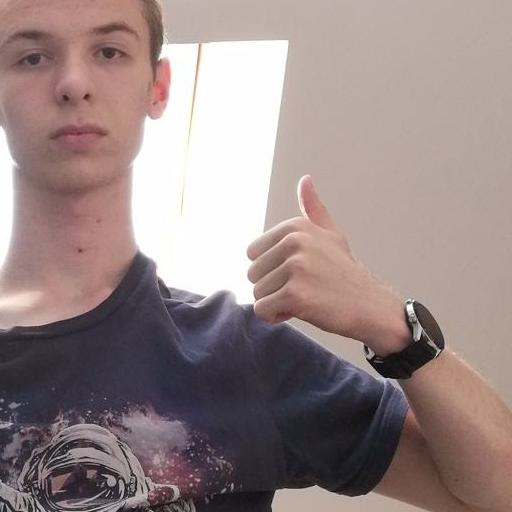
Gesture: like